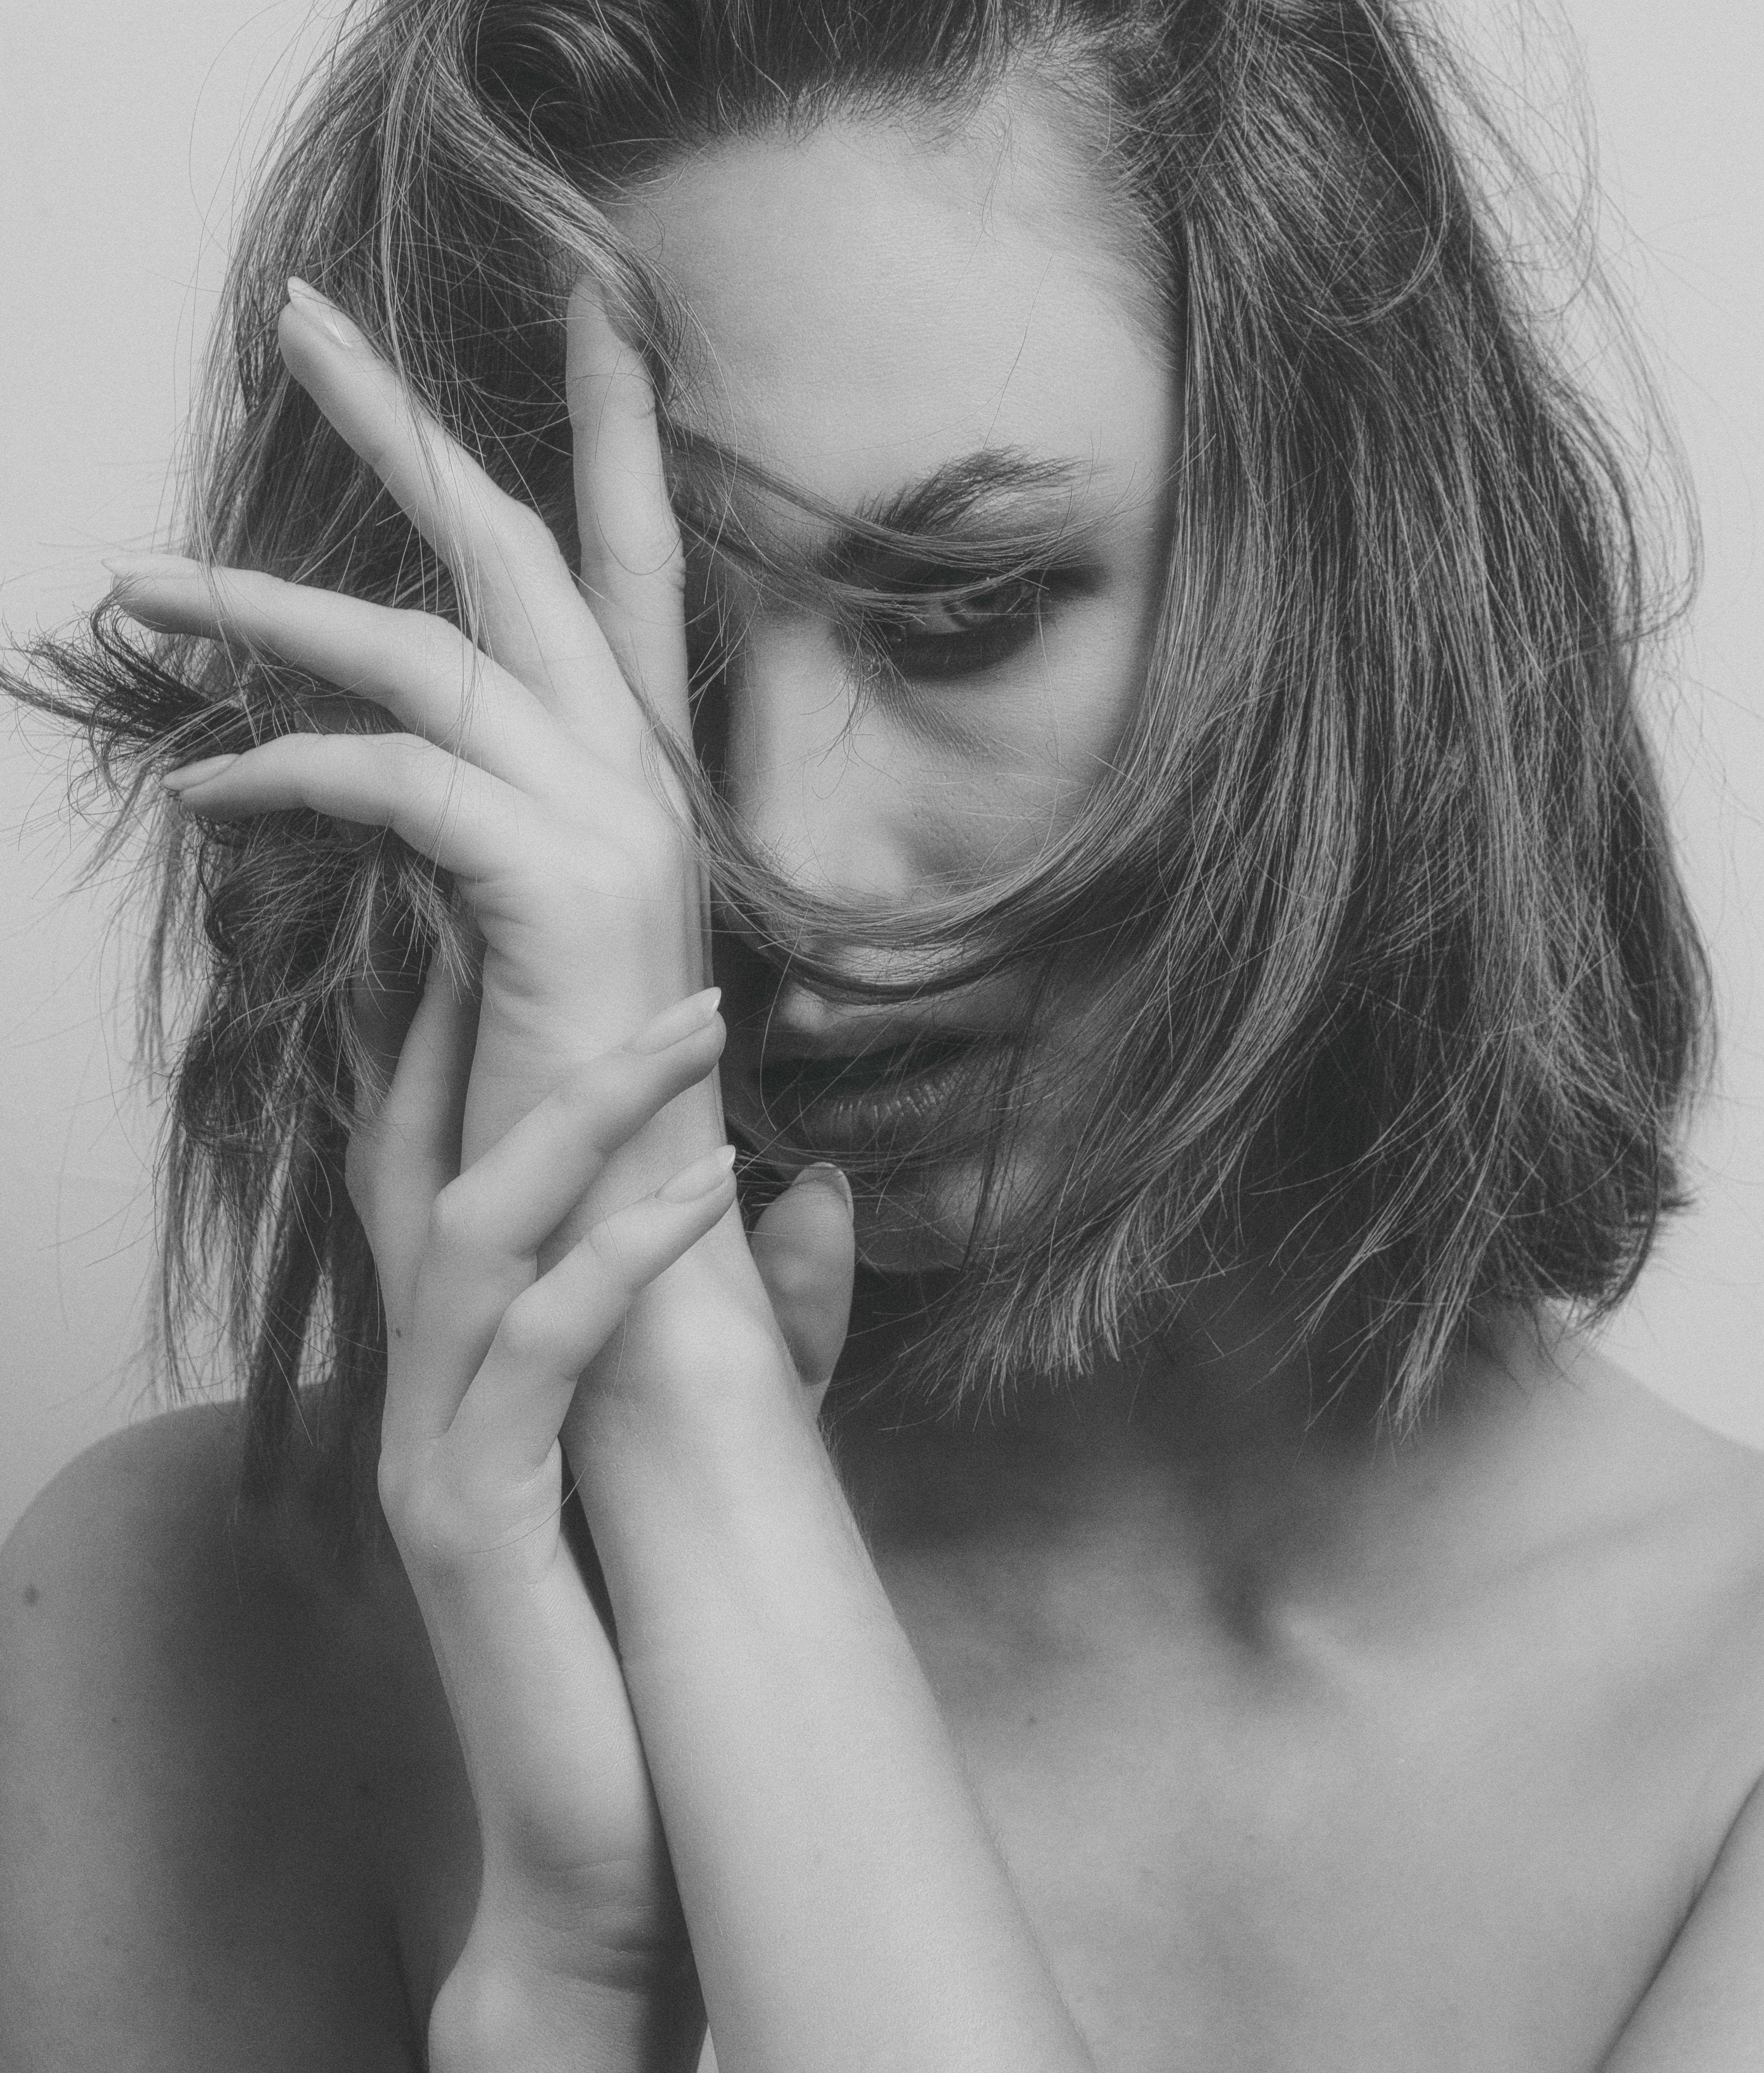
girl, portrait, retro, face, beautiful, look, studio, monochrome, donate, forehead, hair, nose, joint, skin, lip, chin, hand, arm, shoulder, eyebrow, eye, eyelash, mouth, organ, neck, human body, flash photography, jaw, gesture, iris, finger, black and white, style, black hair, layered hair, long hair, nail, Step cutting, wrist, surfer hair, beauty, eyewear, brown hair, monochrome photography, blond, happy, close up, art model, fashion accessory, fashion model, makeover, hair coloring, stock photography, chest, feathered hair, flesh, portrait photography, fur, photo shoot, People in nature, model, photography, hair accessory